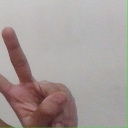
अक्षर: ऐ